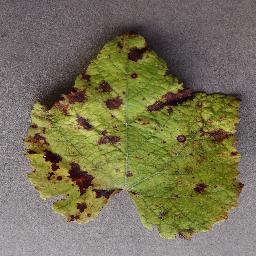
Label: Grape___Leaf_blight_(Isariopsis_Leaf_Spot)